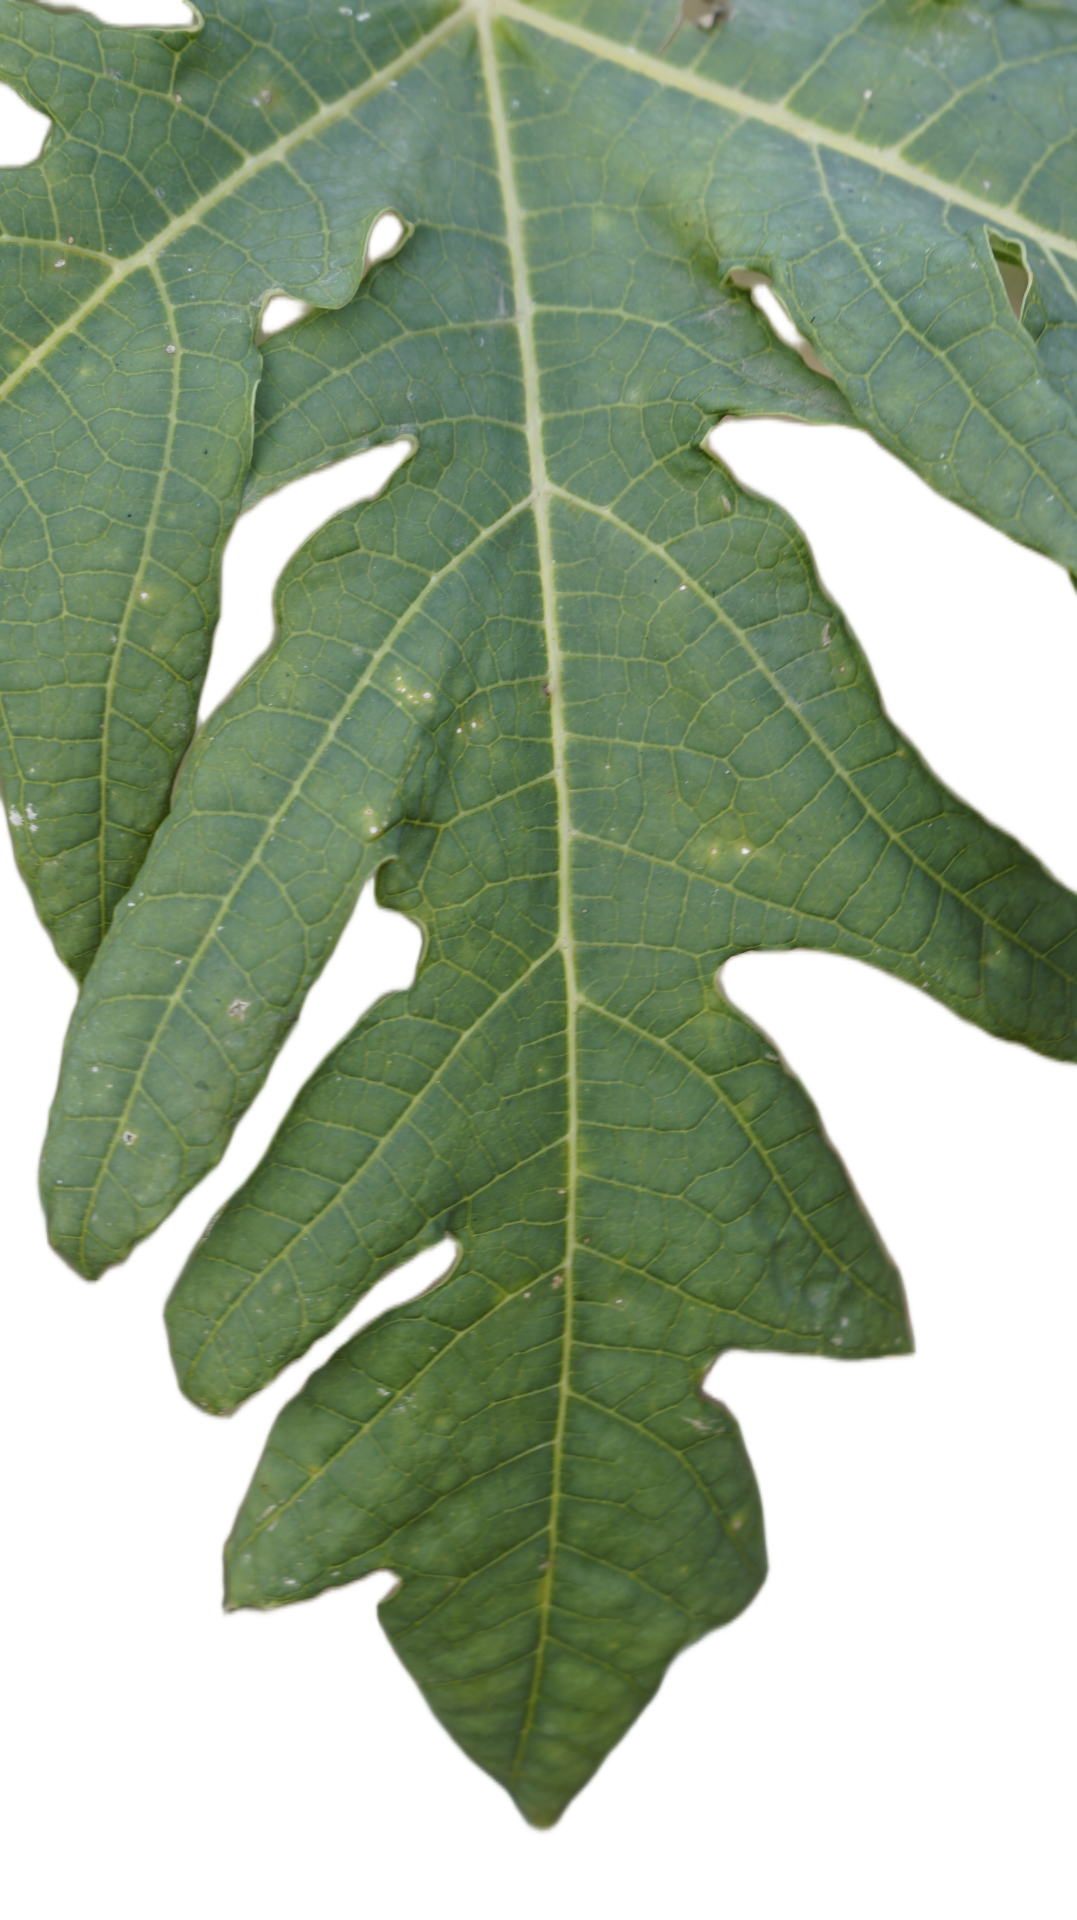
Crop: Papaya
Label: Pathogen_symptoms